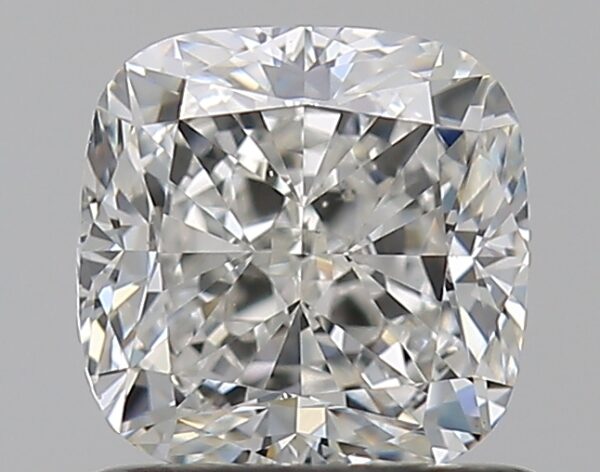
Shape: cushion
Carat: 1.01
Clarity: VS1
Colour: H
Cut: VG
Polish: EX
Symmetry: VG
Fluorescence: F
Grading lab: GIA
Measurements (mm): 5.43 x 5.4 x 3.86